Championship Baseball

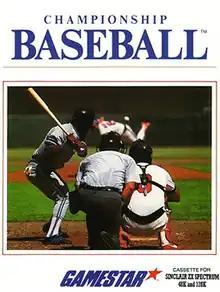

Championship Baseball is a sports video game developed by Activision's Gamestar division in 1986.